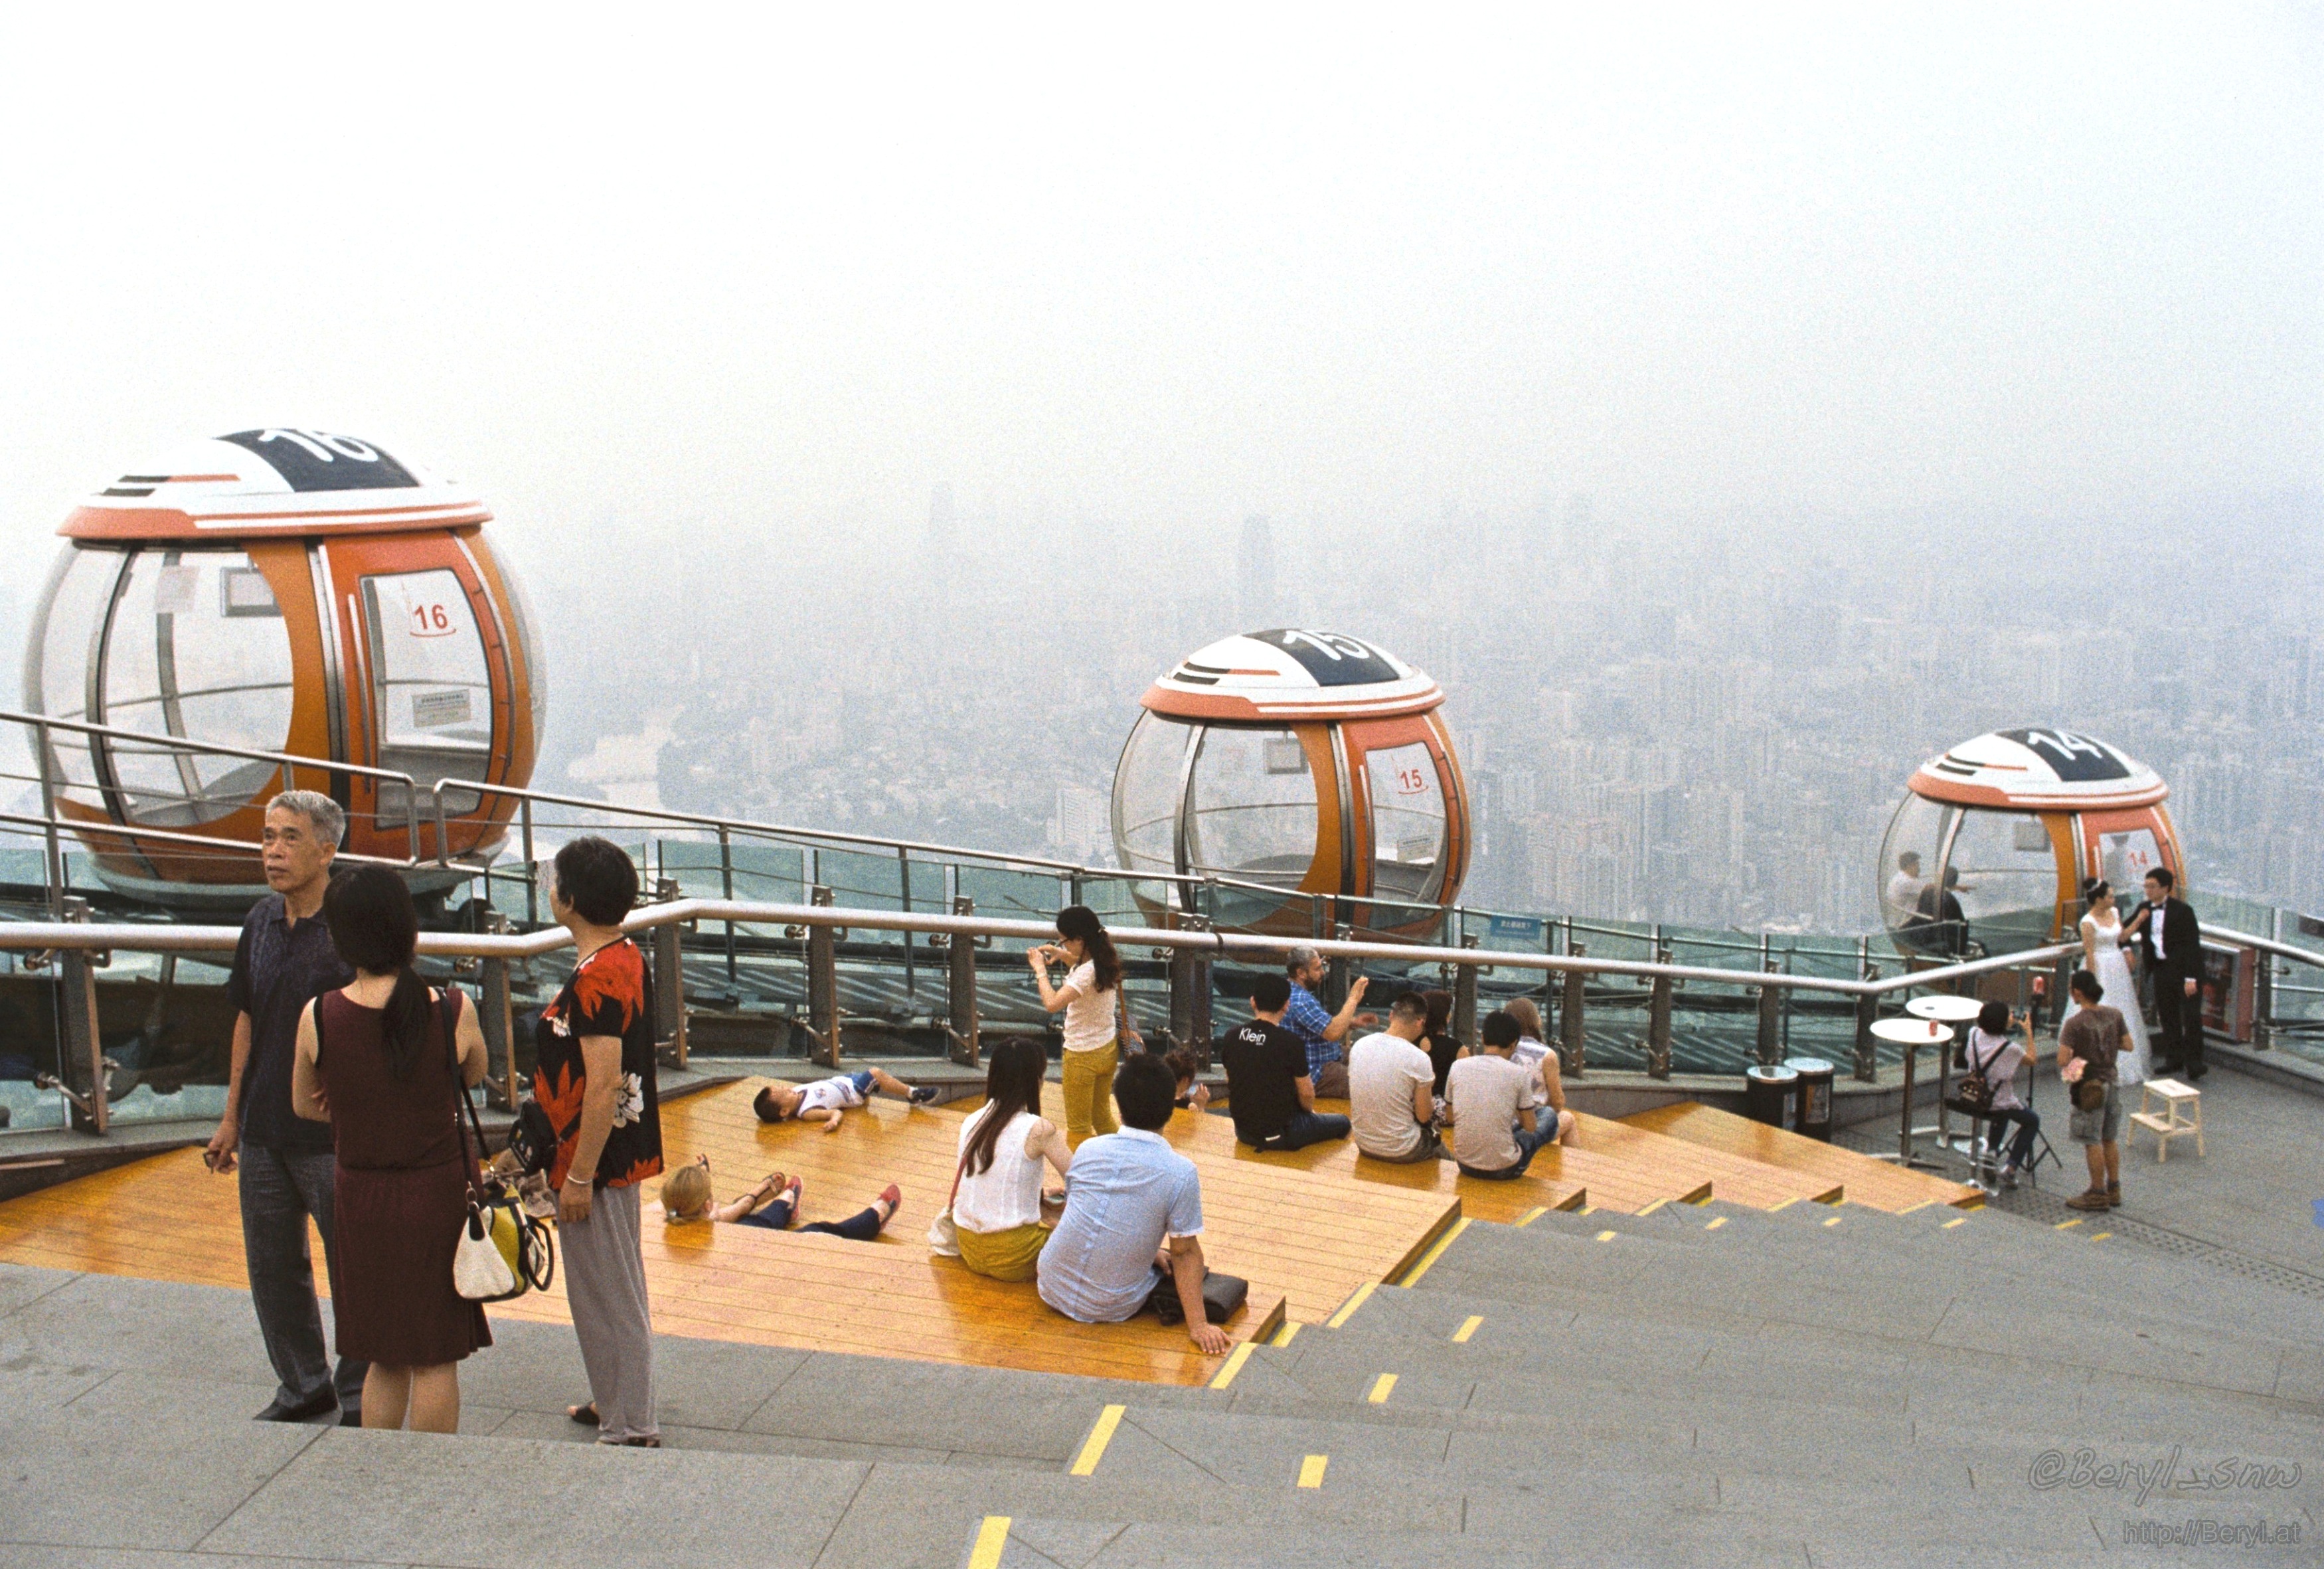
people, boardwalk, street, city, film, foggy, analog, high, vehicle, nikon, candid, 35mm, tall, canton, kodak, nikkor, china, f3, ai35mmf2, 200, vantage, birdview, colorplus200, cantontower, bubbletram